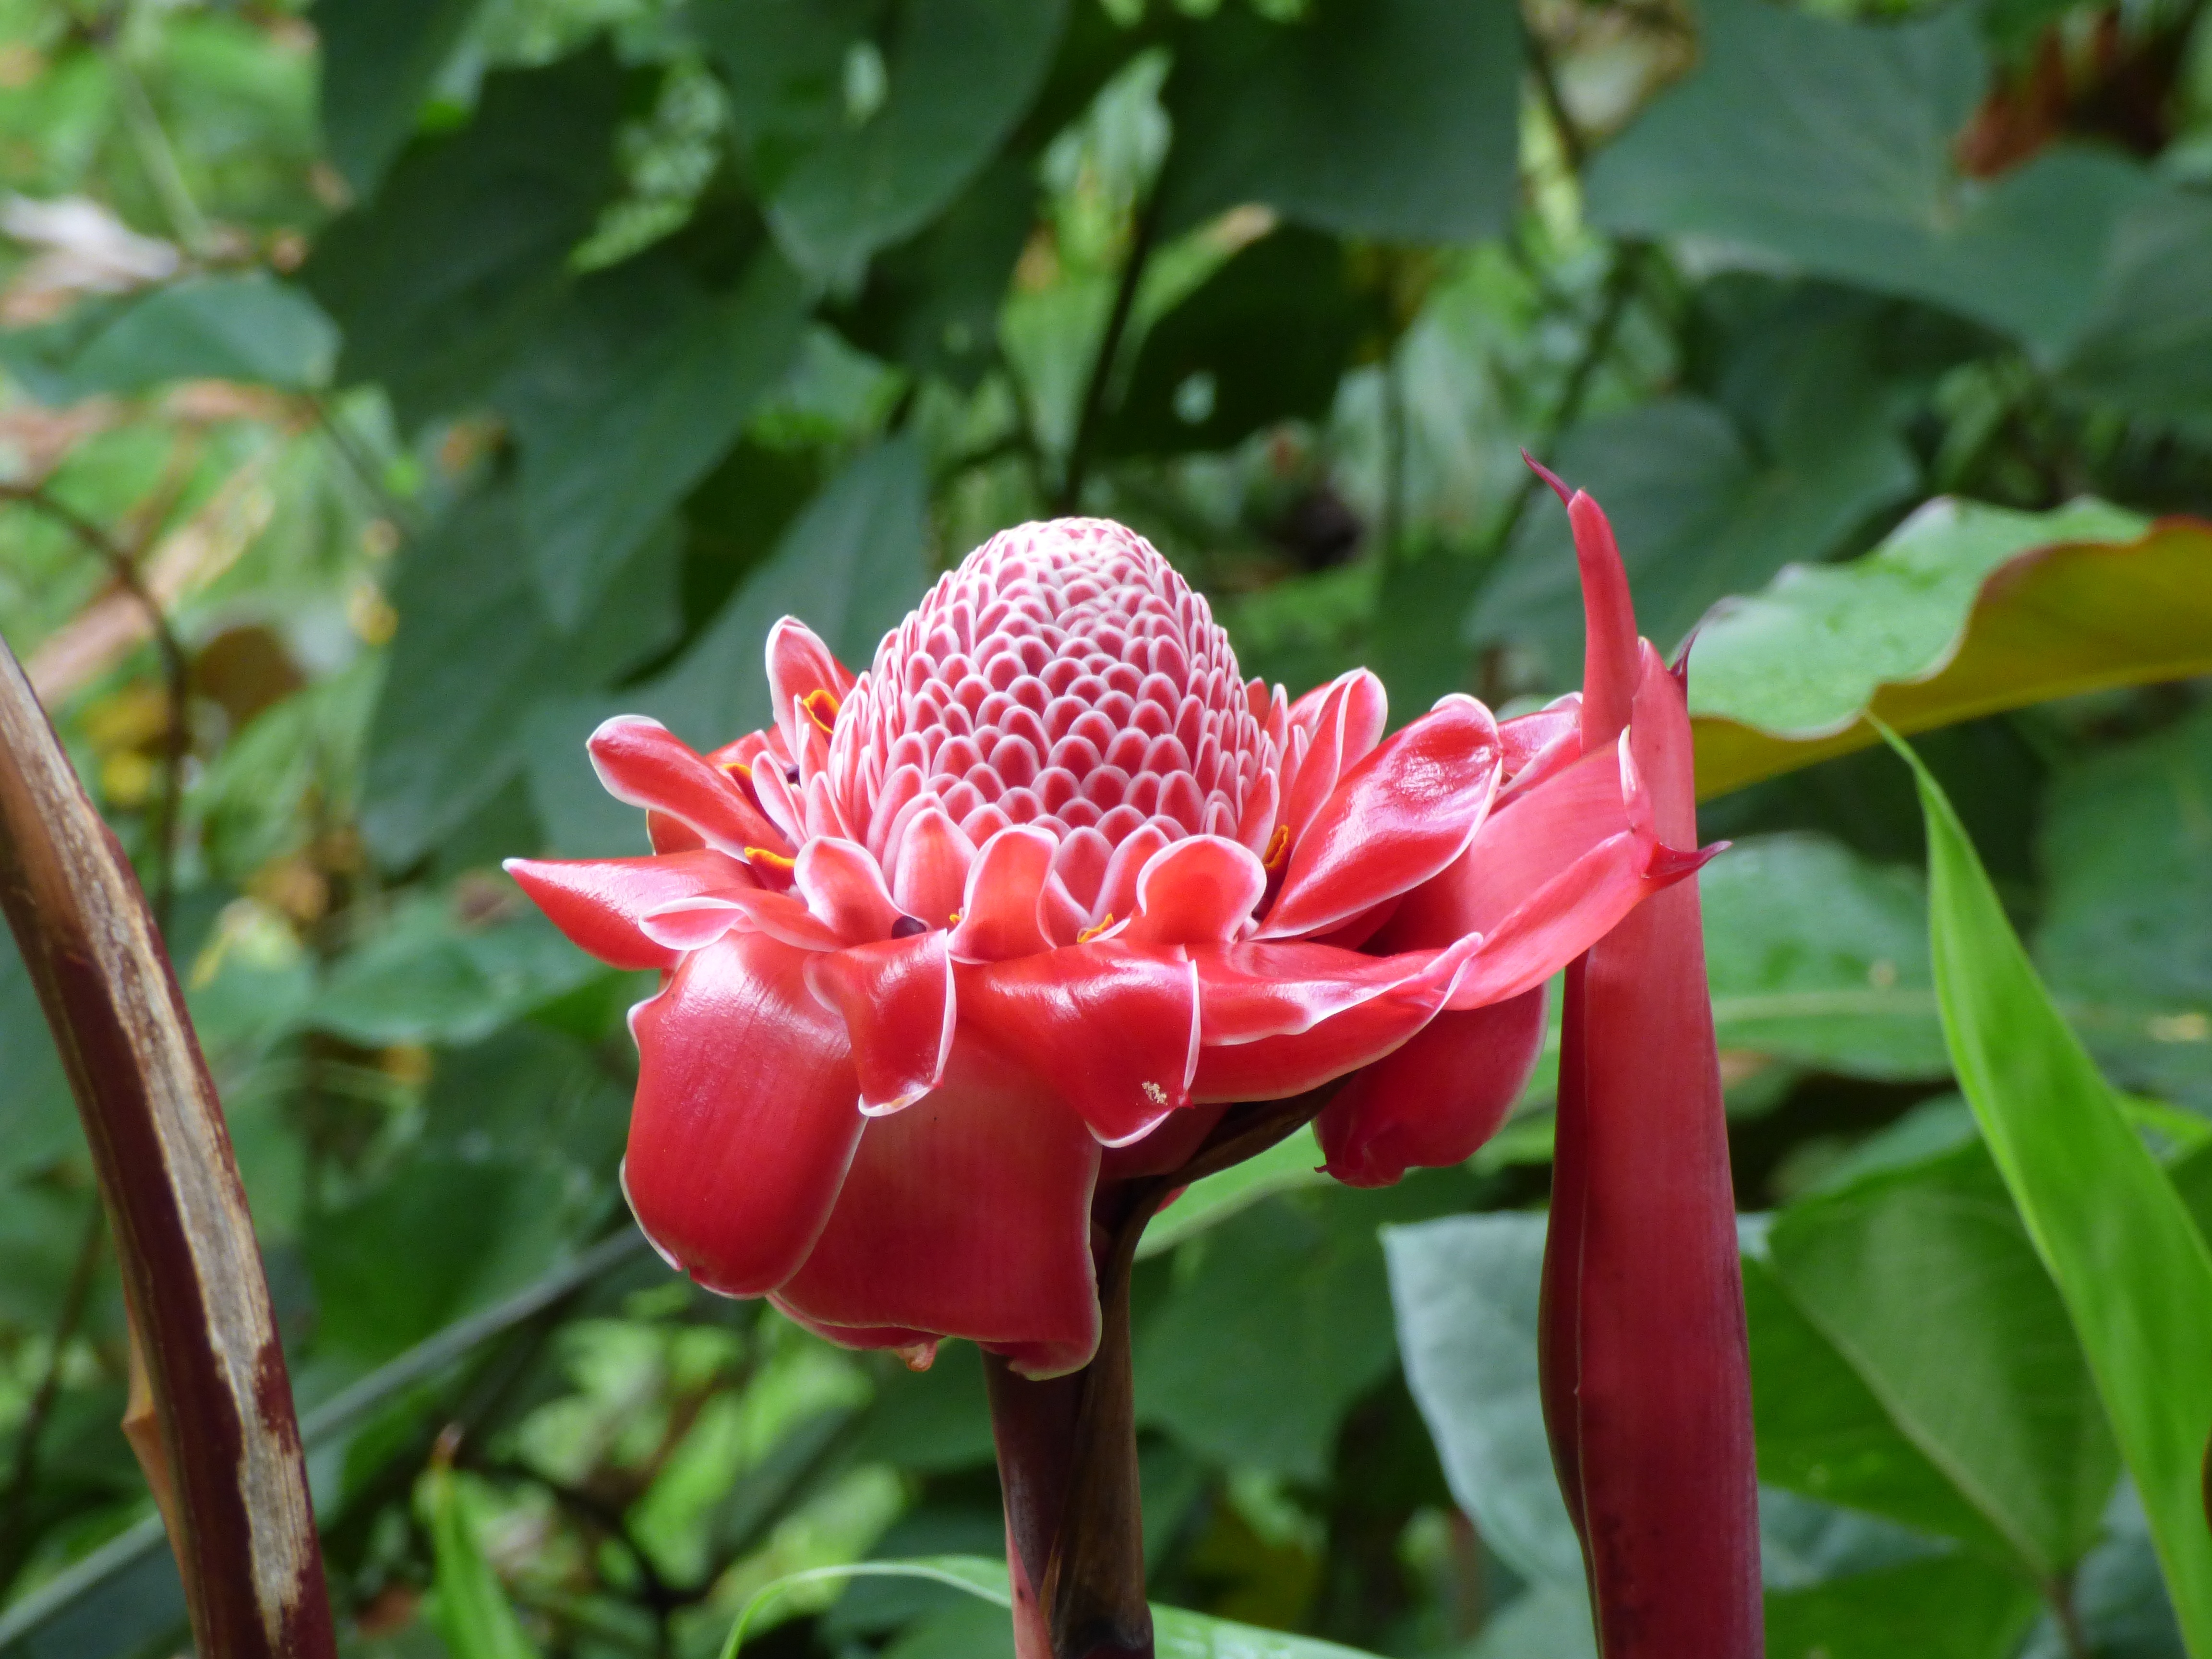
blossom, plant, flower, petal, jungle, tropical, botany, hawaii, garden, flora, shrub, weird, unusual, macro photography, flowering plant, land plant, proteales